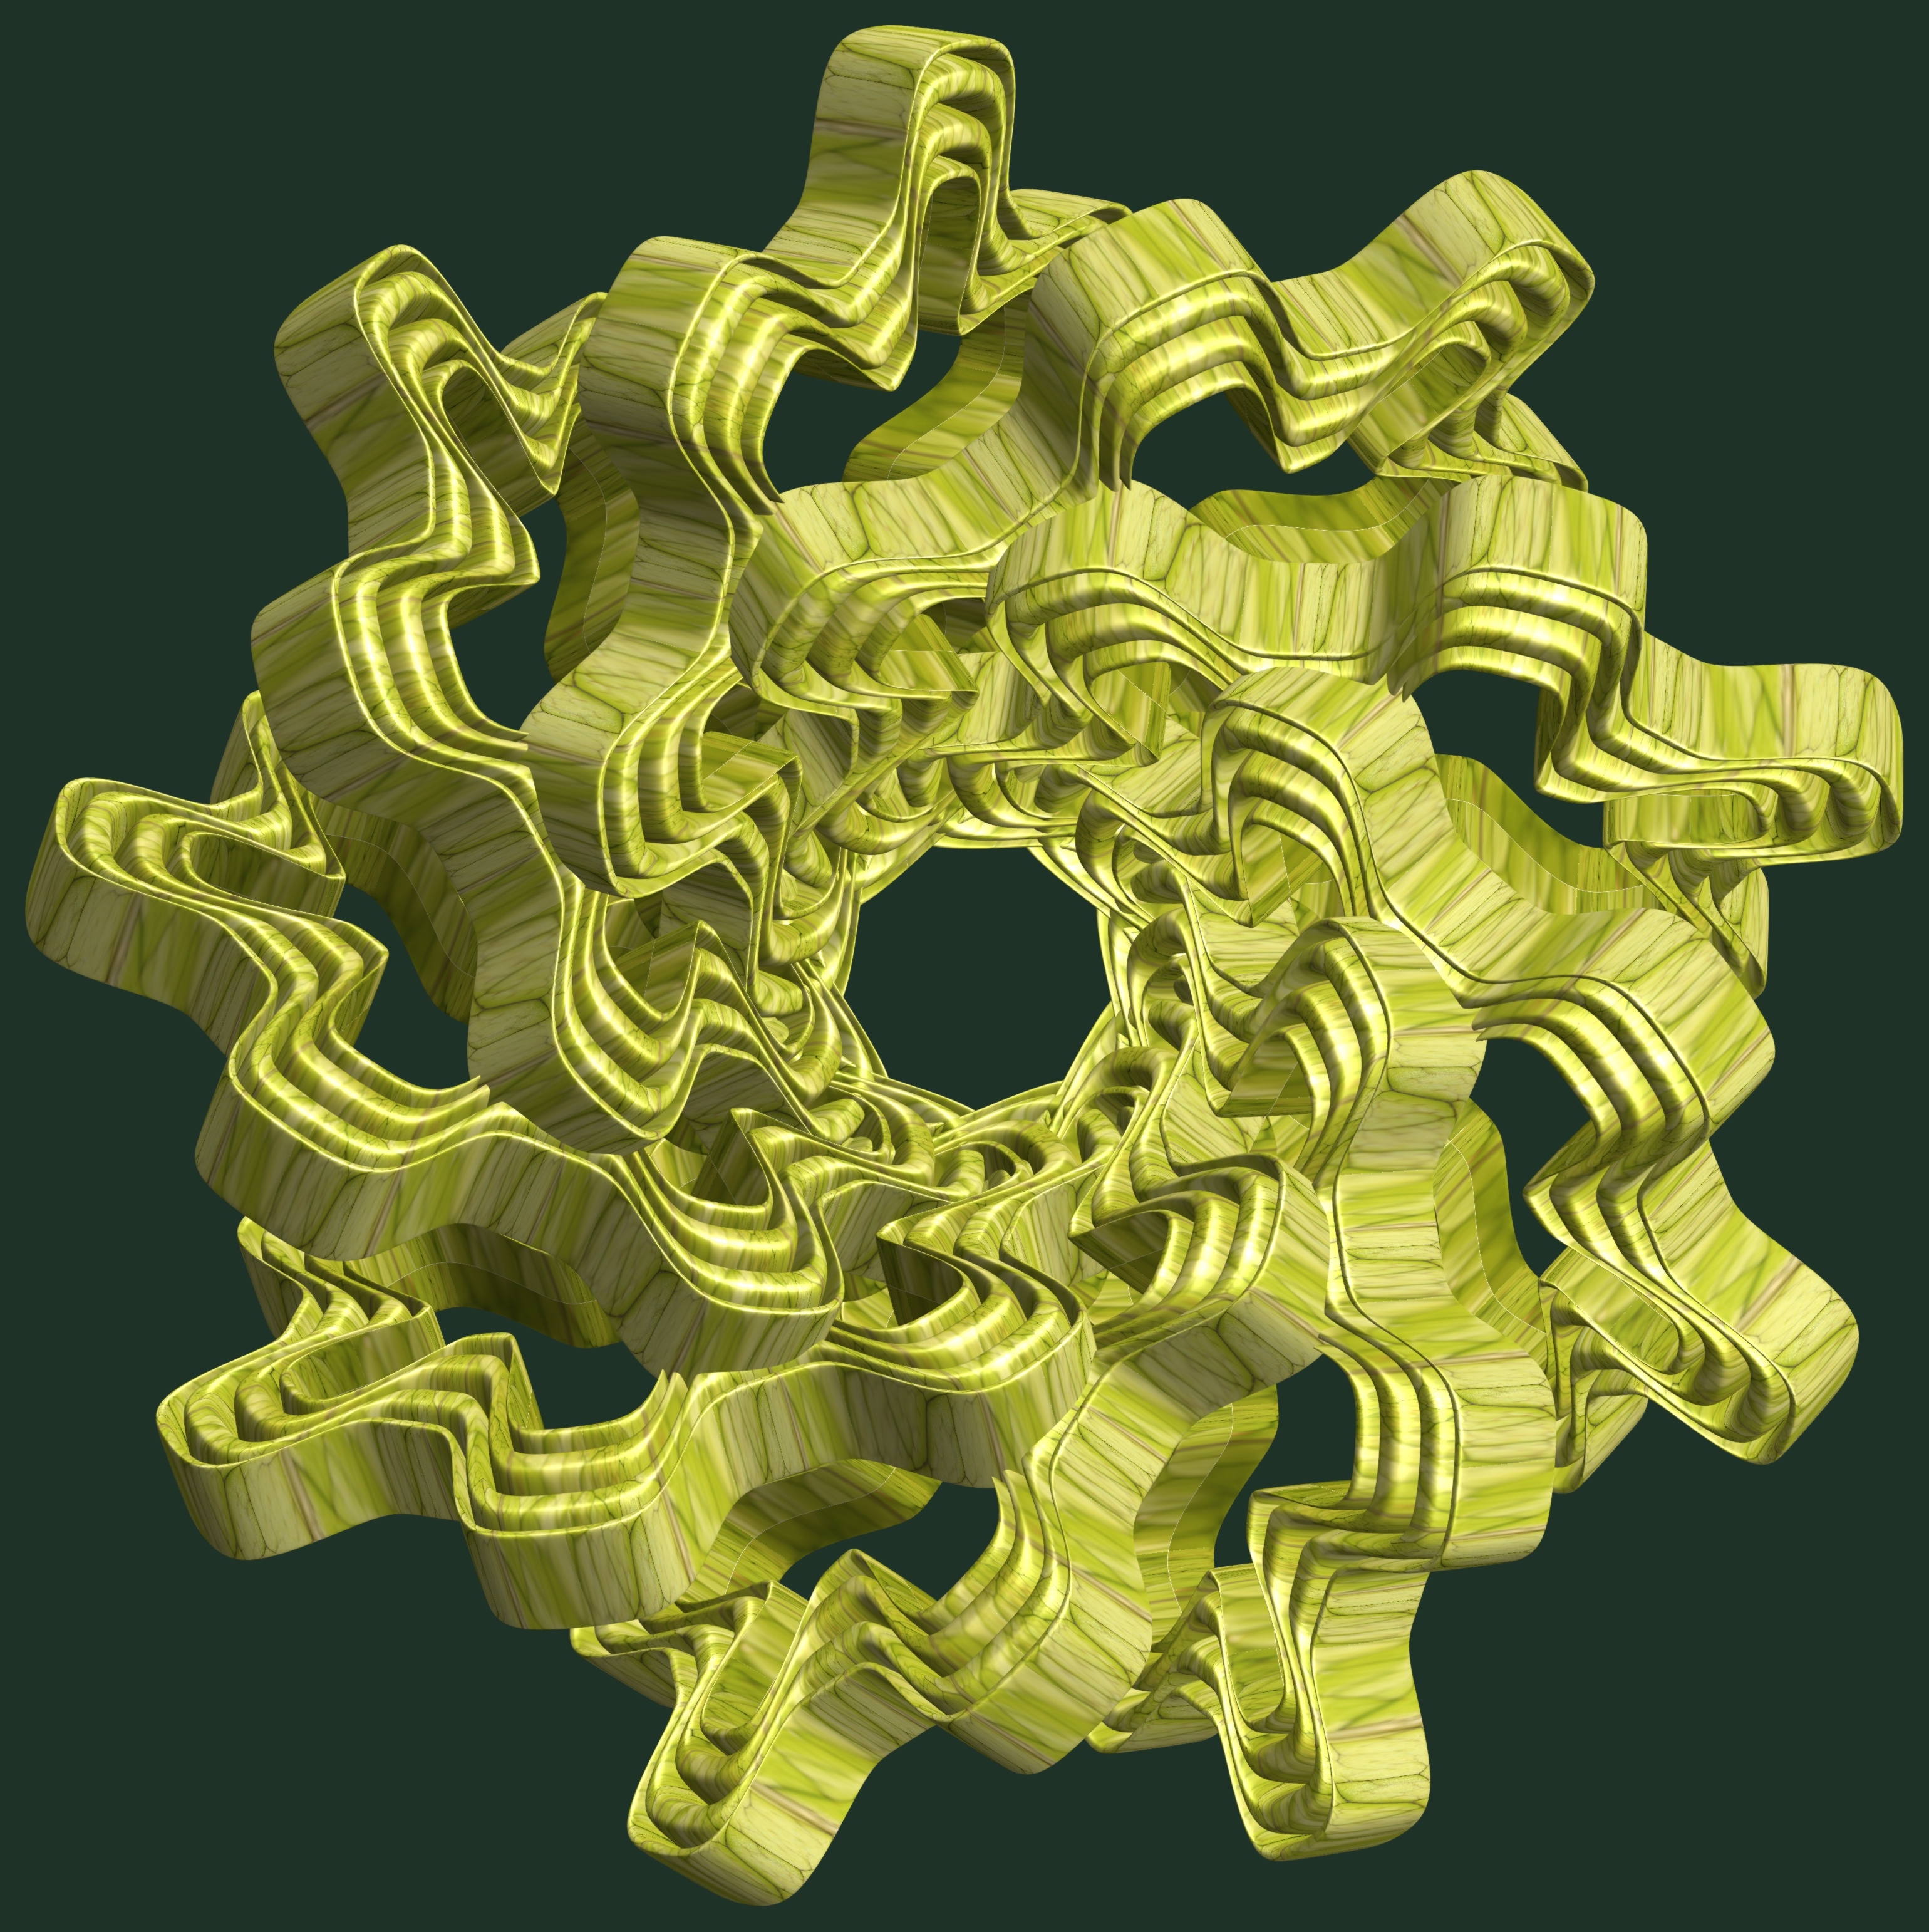
structure, texture, pattern, illustration, design, brass, symmetry, 3d, graphic, torus, mathematica, cg, parametricplot3d, code, program, algorithm, abstruct, mapping